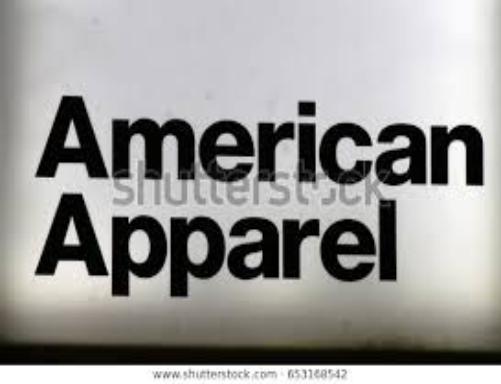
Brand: American Apparel
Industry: Clothes